List of reptiles of El Salvador

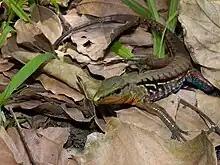
"Holcosus festivus"

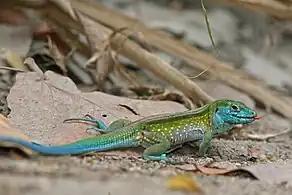
"Holcosus undulatus"

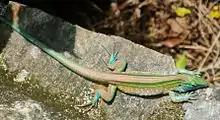
"Cnemidophorus lemniscatus"

The teiids (Teiidae) are a family of lizards with elongated bodies, well-developed limbs, provided with granular dorsal scales, and large, rectangular ventral plates; the head has large plates. All teiids have a forked tongue, similar to that of a snake. They are terrestrial and diurnal, and mainly insectivorous, although some species include a small amount of plant matter in their diet. They all lay eggs. Ten genera are distinguished with more than 230 species, of which 6 occur in El Salvador.